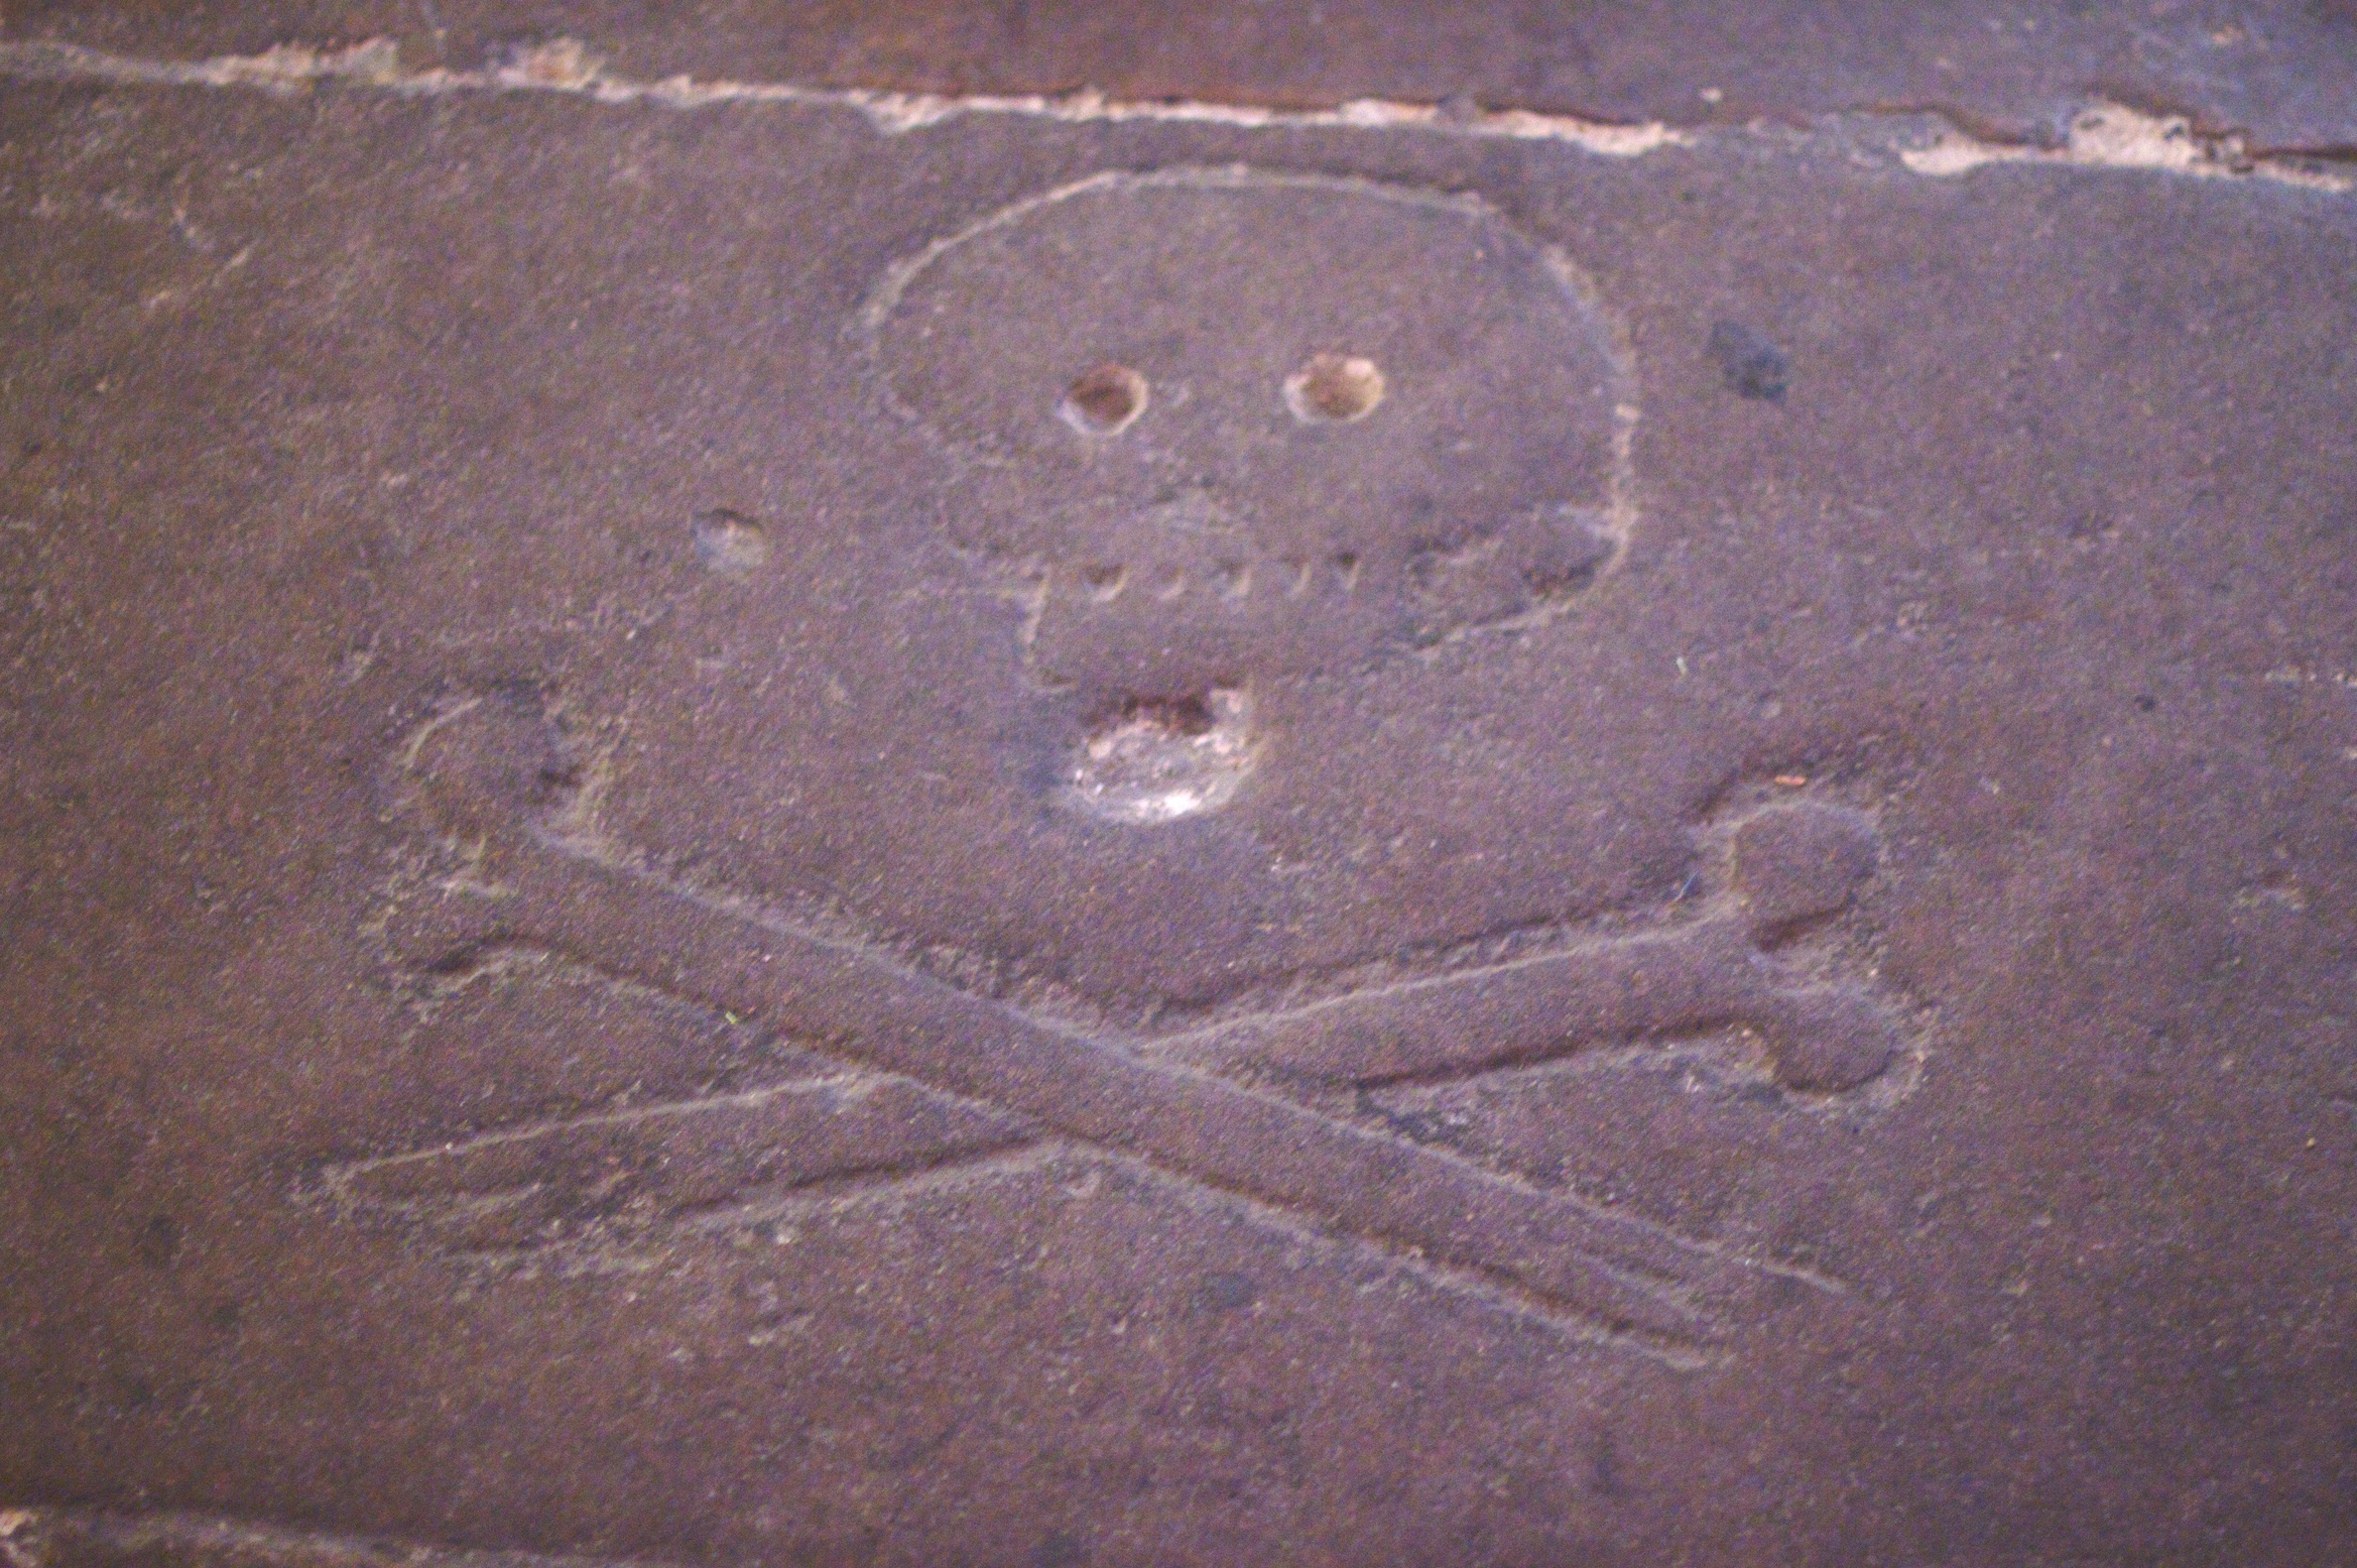
sand, floor, number, barcelona, material